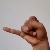
The image shows a hand gesture representing the letter 'J' in Indian Sign Language.